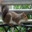
Label: squirrel